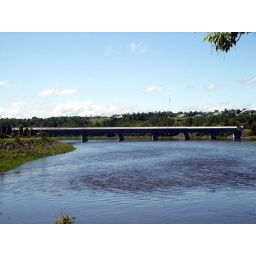
The bridge over the Saint John river in Hartland is supposed to be the longest covered bridge in the world.